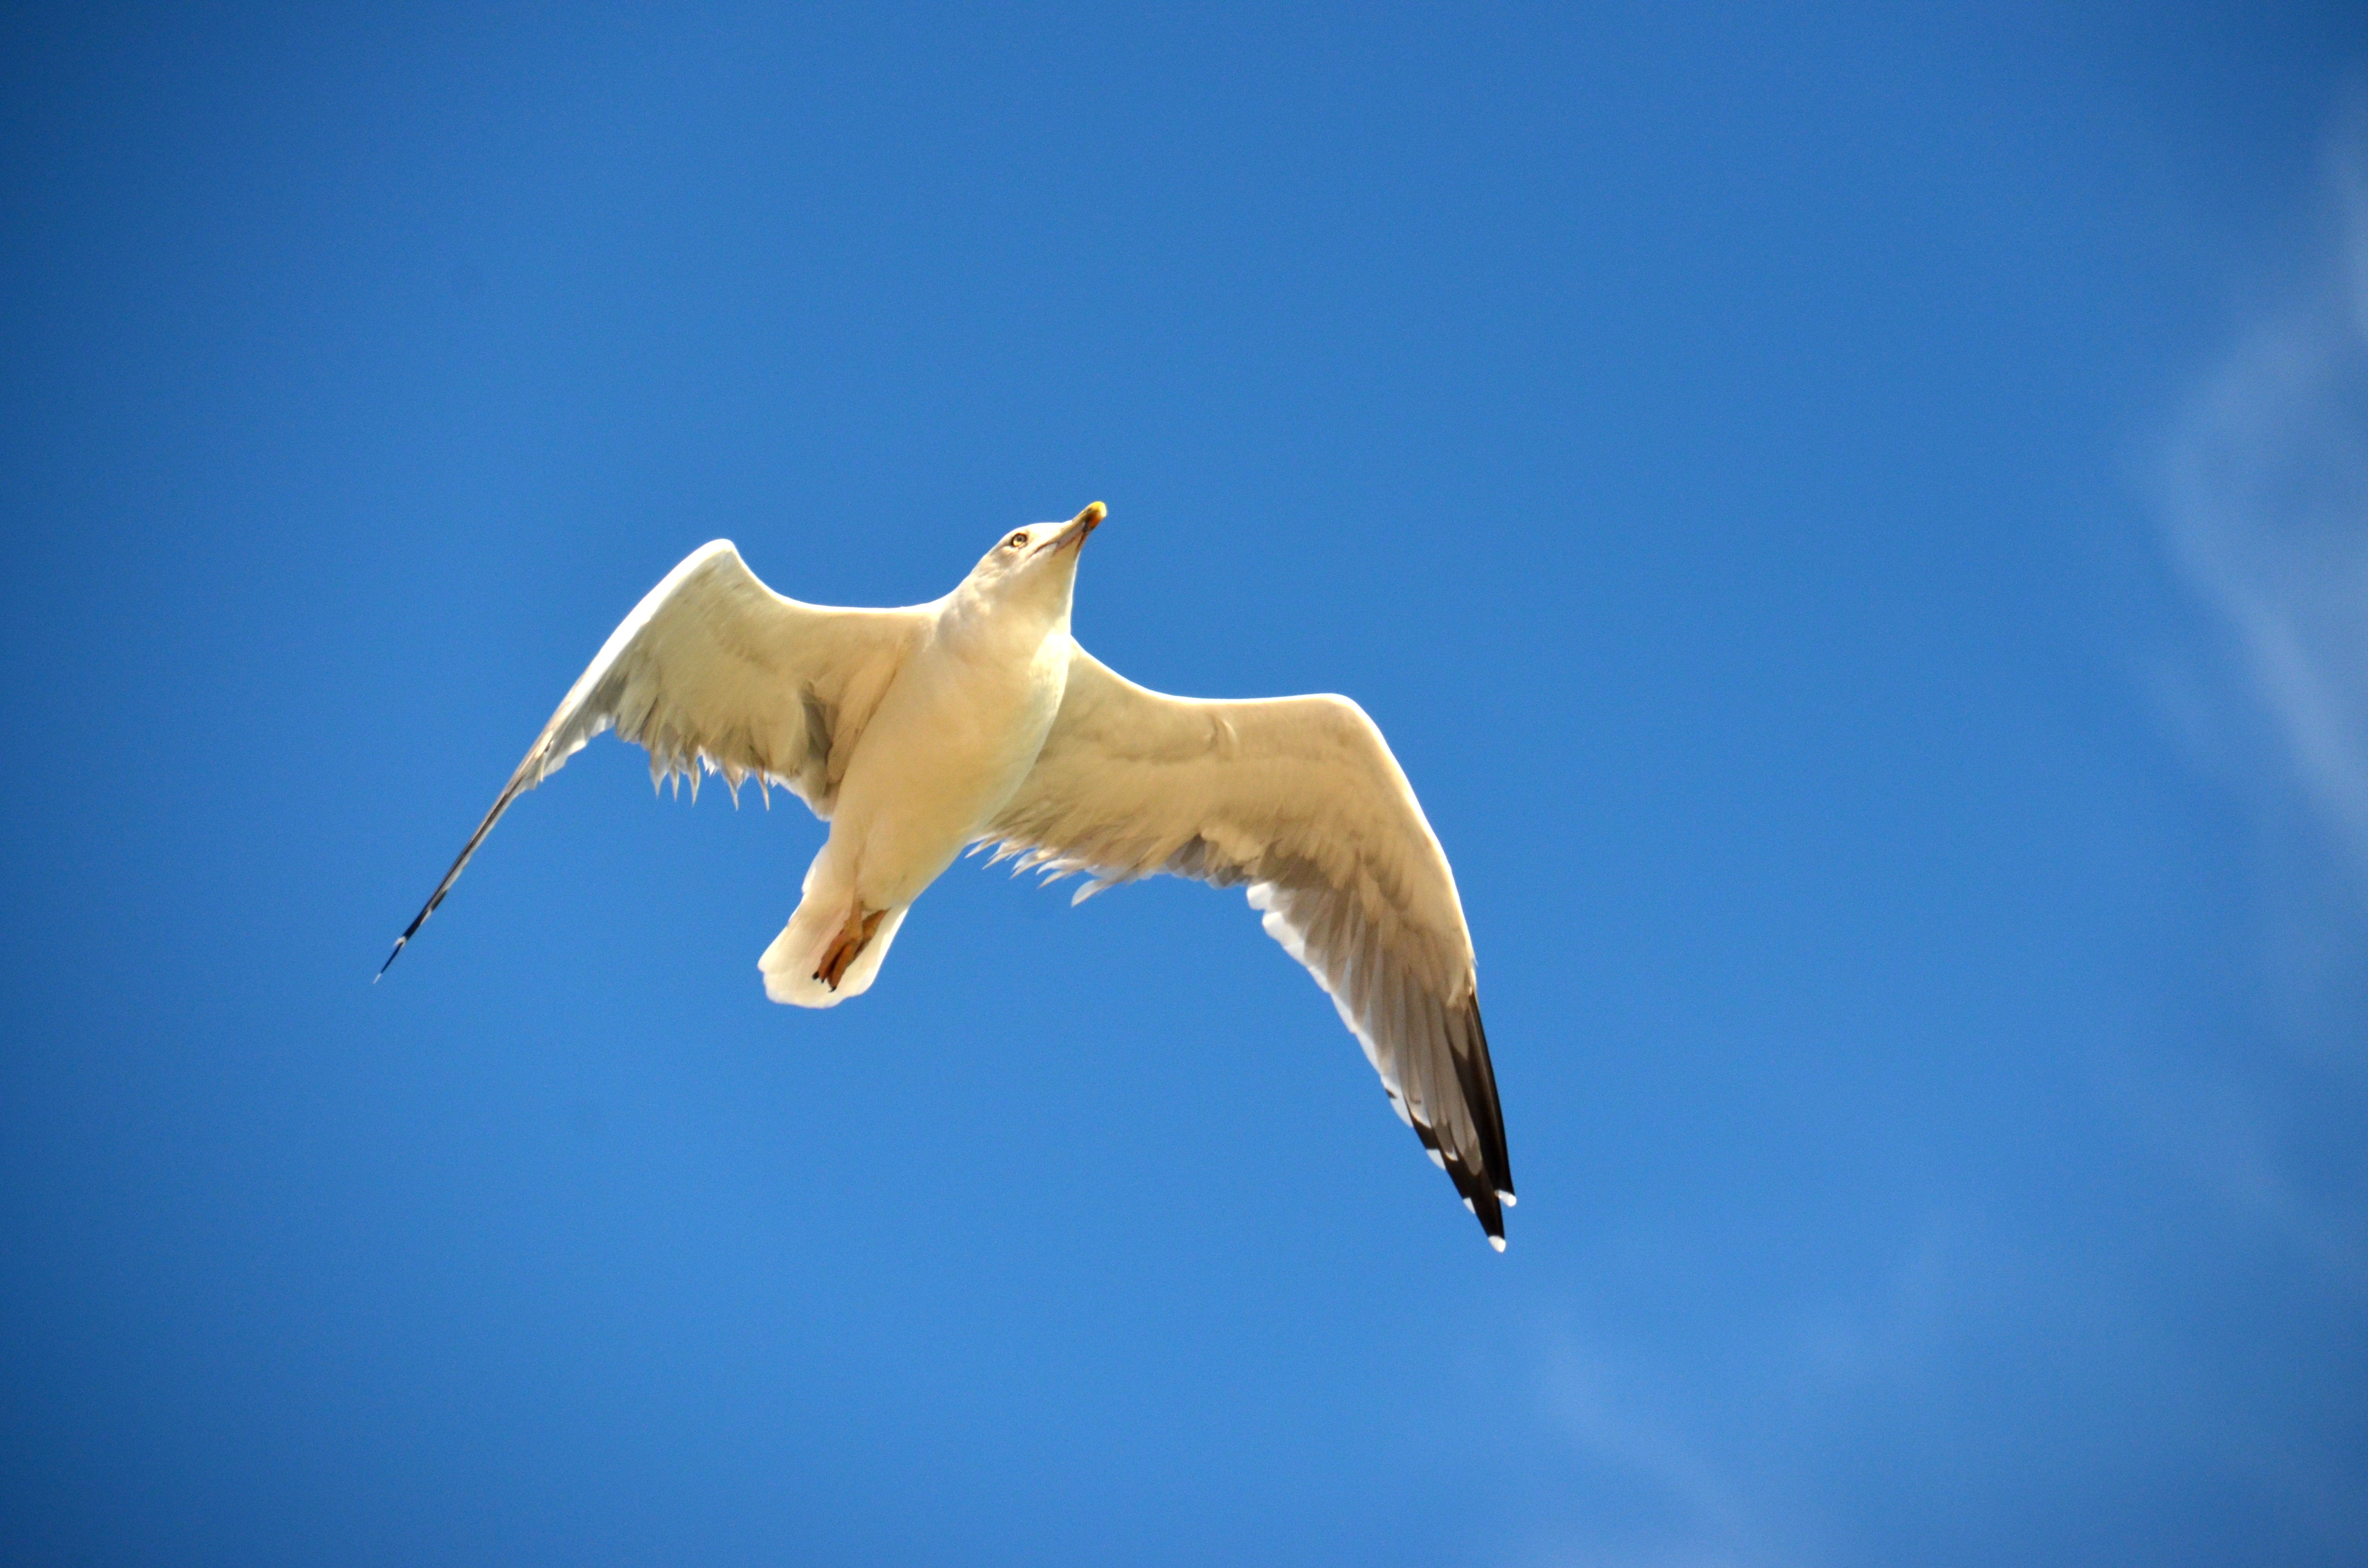
sea, bird, wing, sky, seabird, seagull, gull, blue, vertebrate, maritime